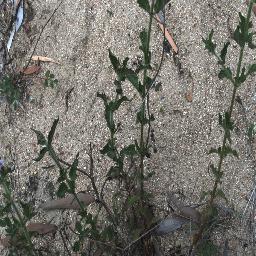
Label: siam_weed